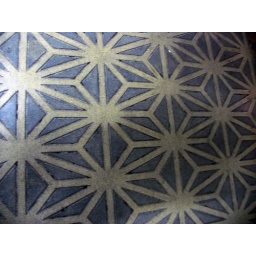
The floor of the train station in Machida was sashiko pattern!